Liminality

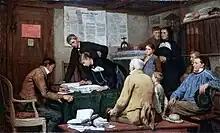
Liminal phase of a rite of passage: Albert Anker's "Die Ziviltrauung" ("The Civil Marriage"), 1887

In the context of rites, liminality is being artificially produced, as opposed to those situations (such as natural disasters) in which it can occur spontaneously. In the simple example of a college graduation ceremony, the liminal phase can actually be extended to include the period of time between when the last assignment was finished (and graduation was assured) all the way through reception of the diploma. That no man's land represents the limbo associated with liminality. The stress of accomplishing tasks for college has been lifted, yet the individual has not moved on to a new stage in life (psychologically or physically). The result is a unique perspective on what has come before, and what may come next.